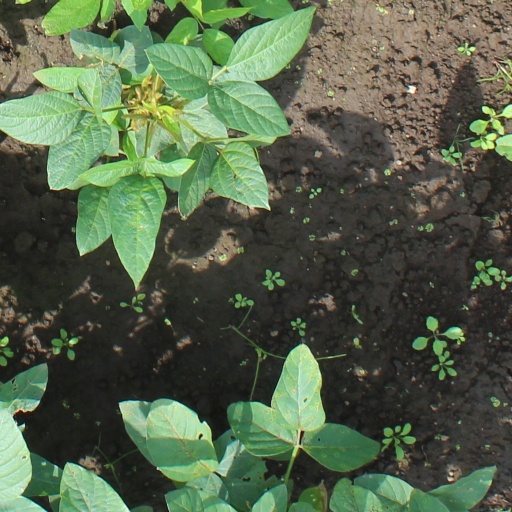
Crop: soybean